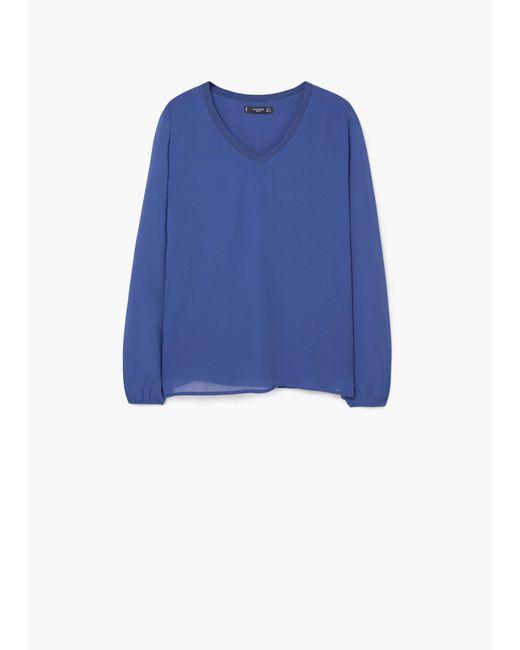
Damen hellblaues Jersy-Shirt für den Sommer